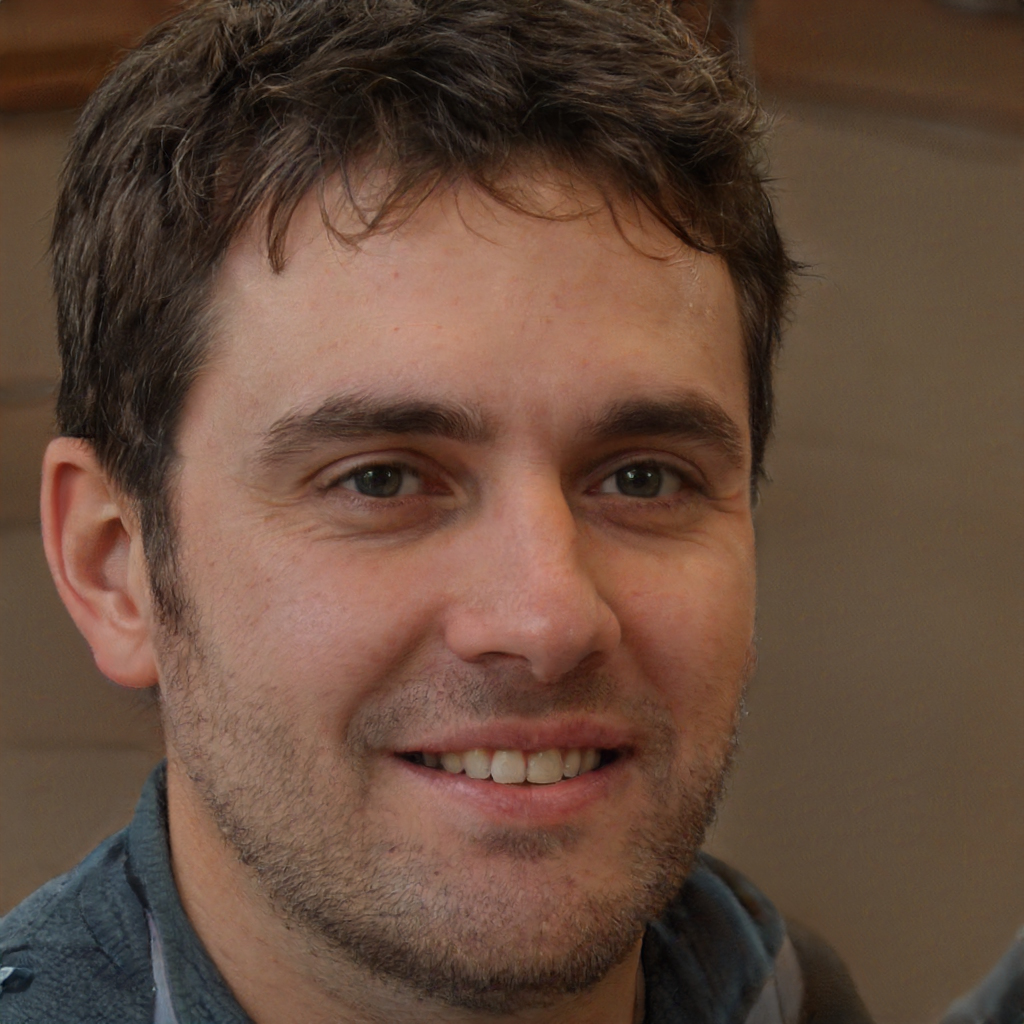
Gender: Male